The Englishman of the Bones (film)

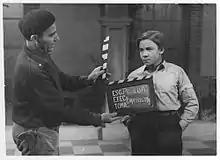
Director Christensen and Tito Alonso on set

The 79-minute black and white drama was directed for Lumiton by Carlos Hugo Christensen.